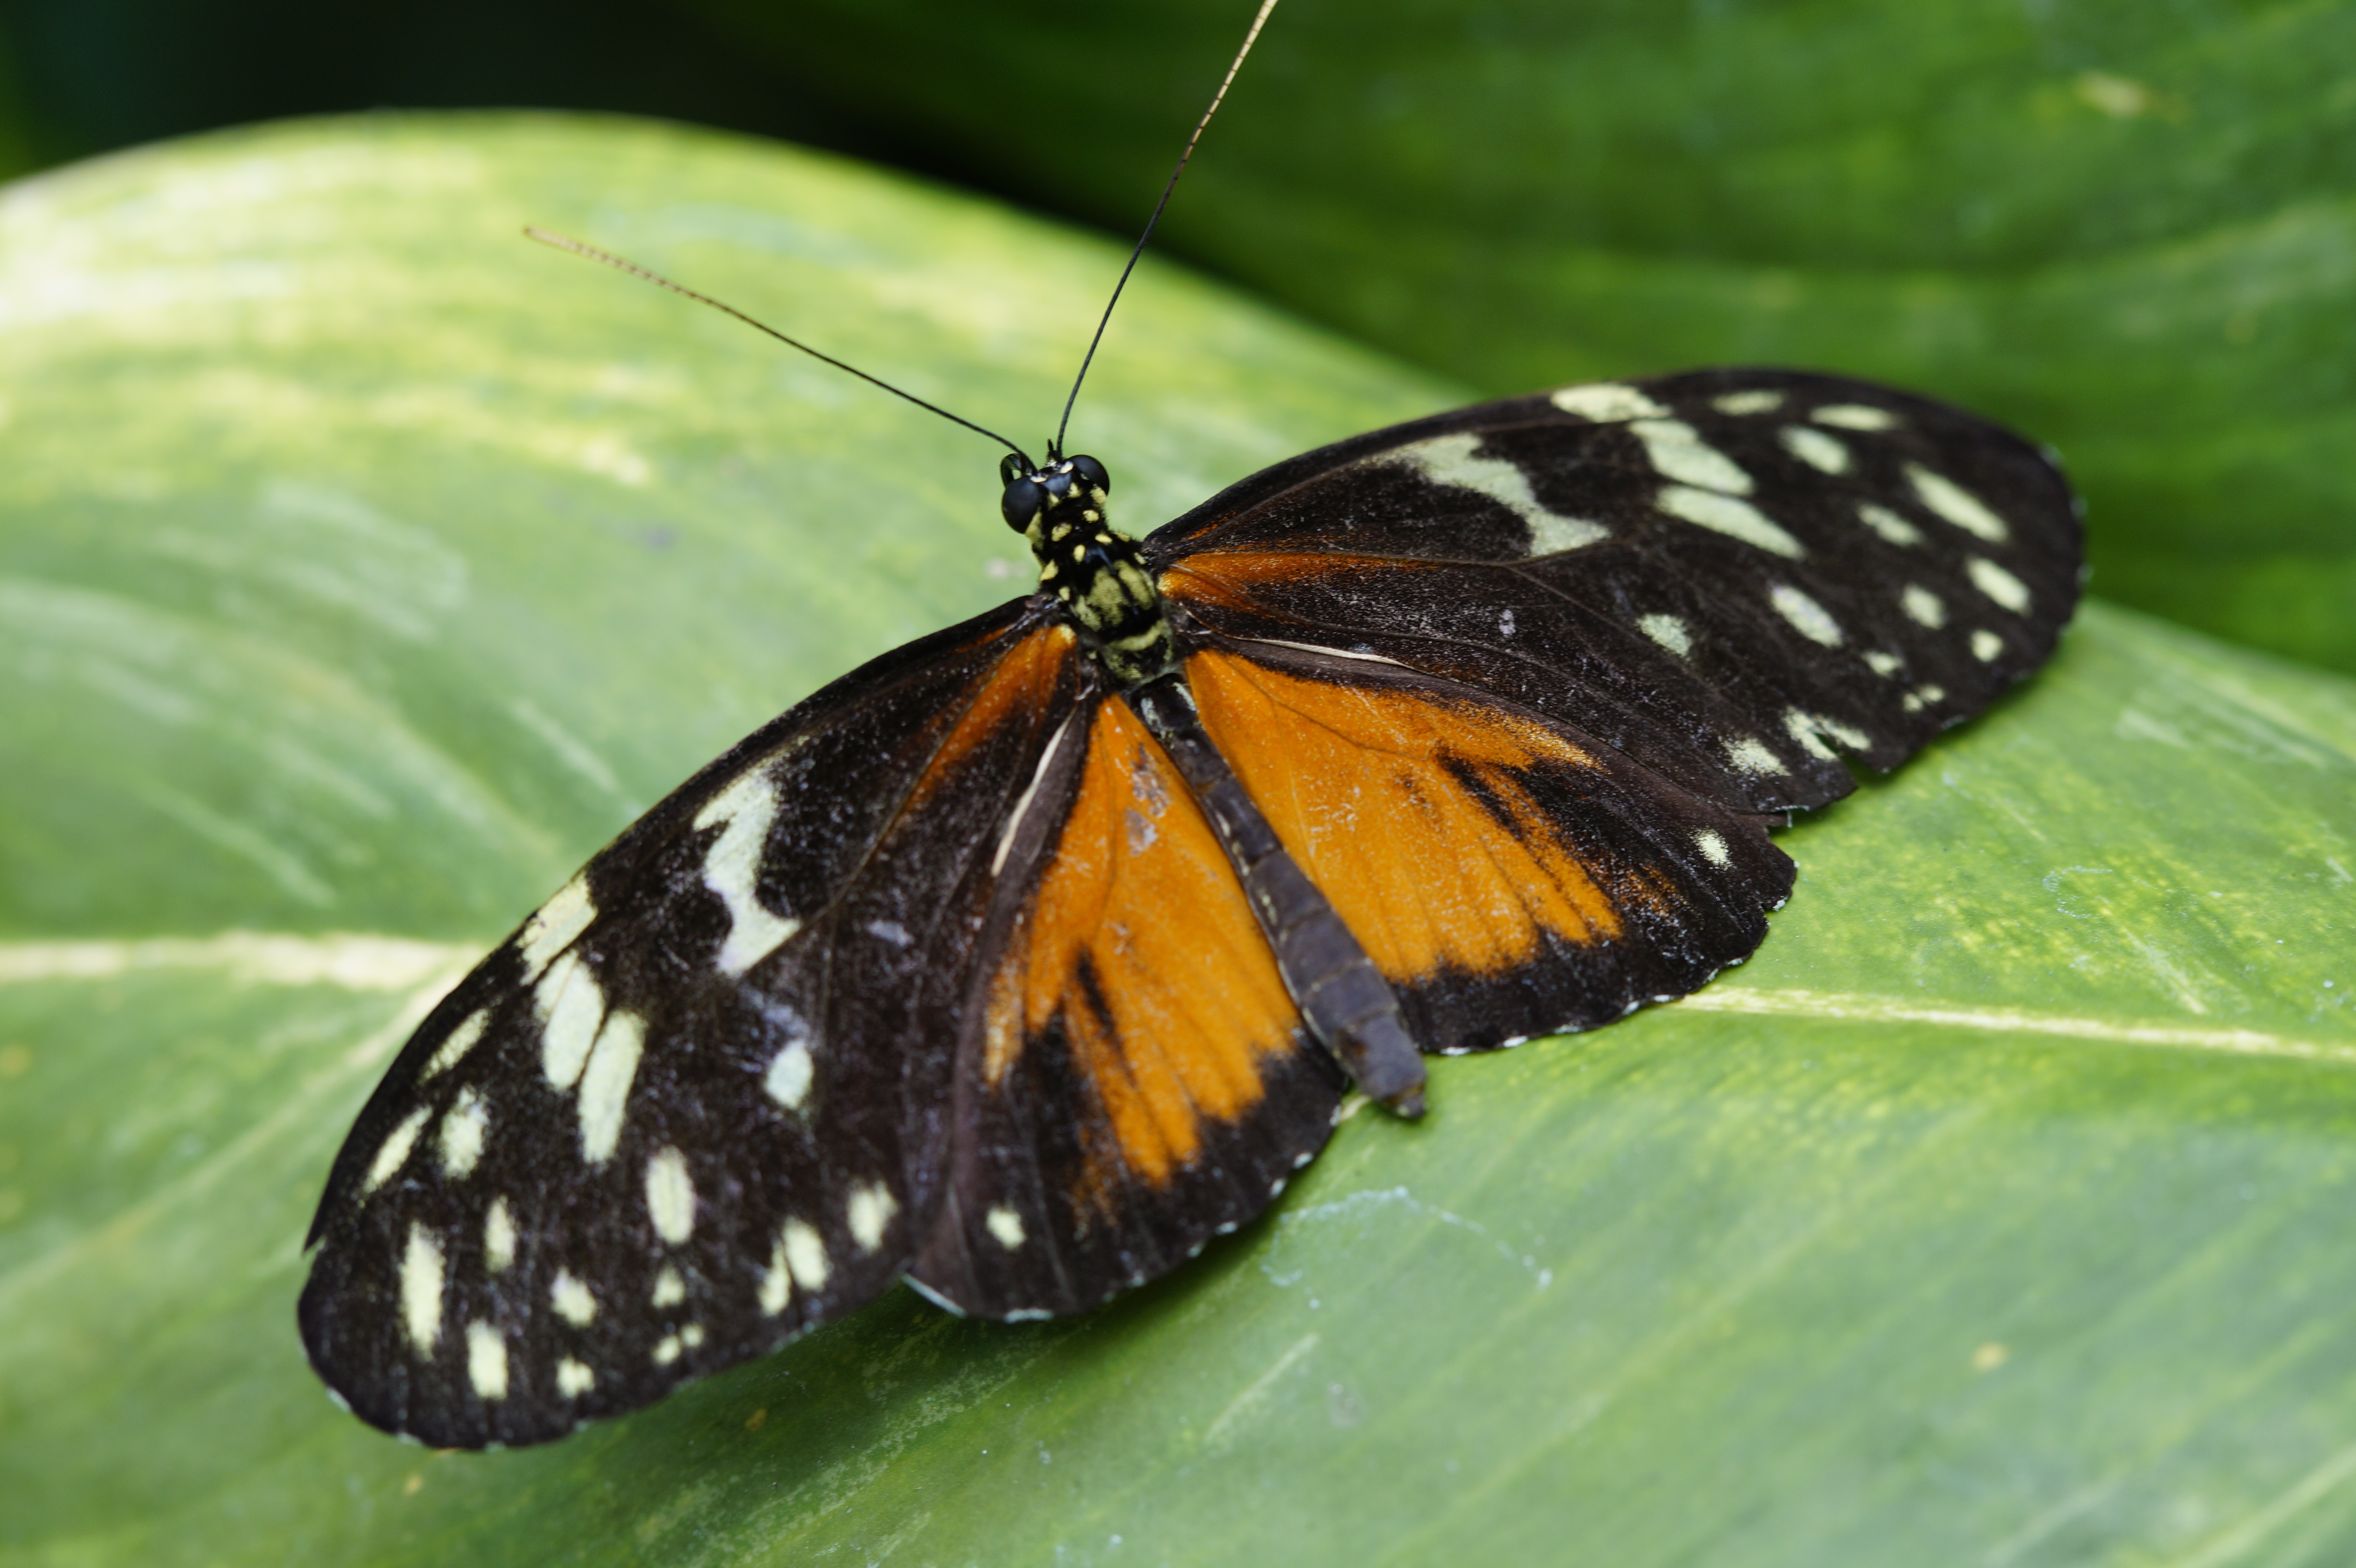
nature, wing, leaf, flower, tropical, insect, butterfly, close, fauna, invertebrate, close up, monarch butterfly, exotic, spread, exot, macro photography, arthropod, pollinator, passionsblume butterfly, moths and butterflies, lycaenid, tiger longwing, brush footed butterfly, colias